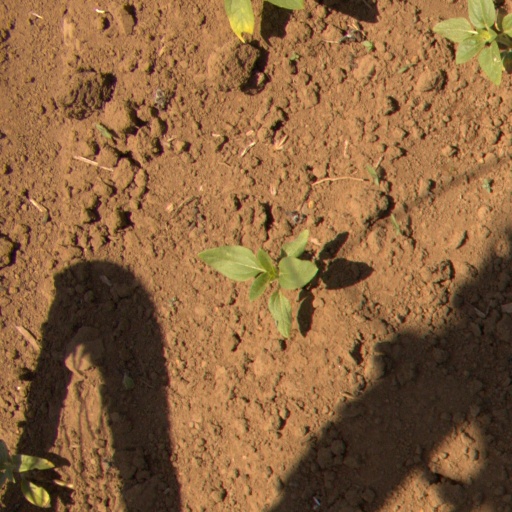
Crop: Jerusalem artichoke